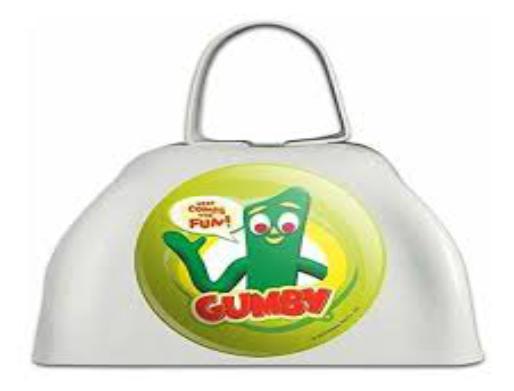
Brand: gumby
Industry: Clothes